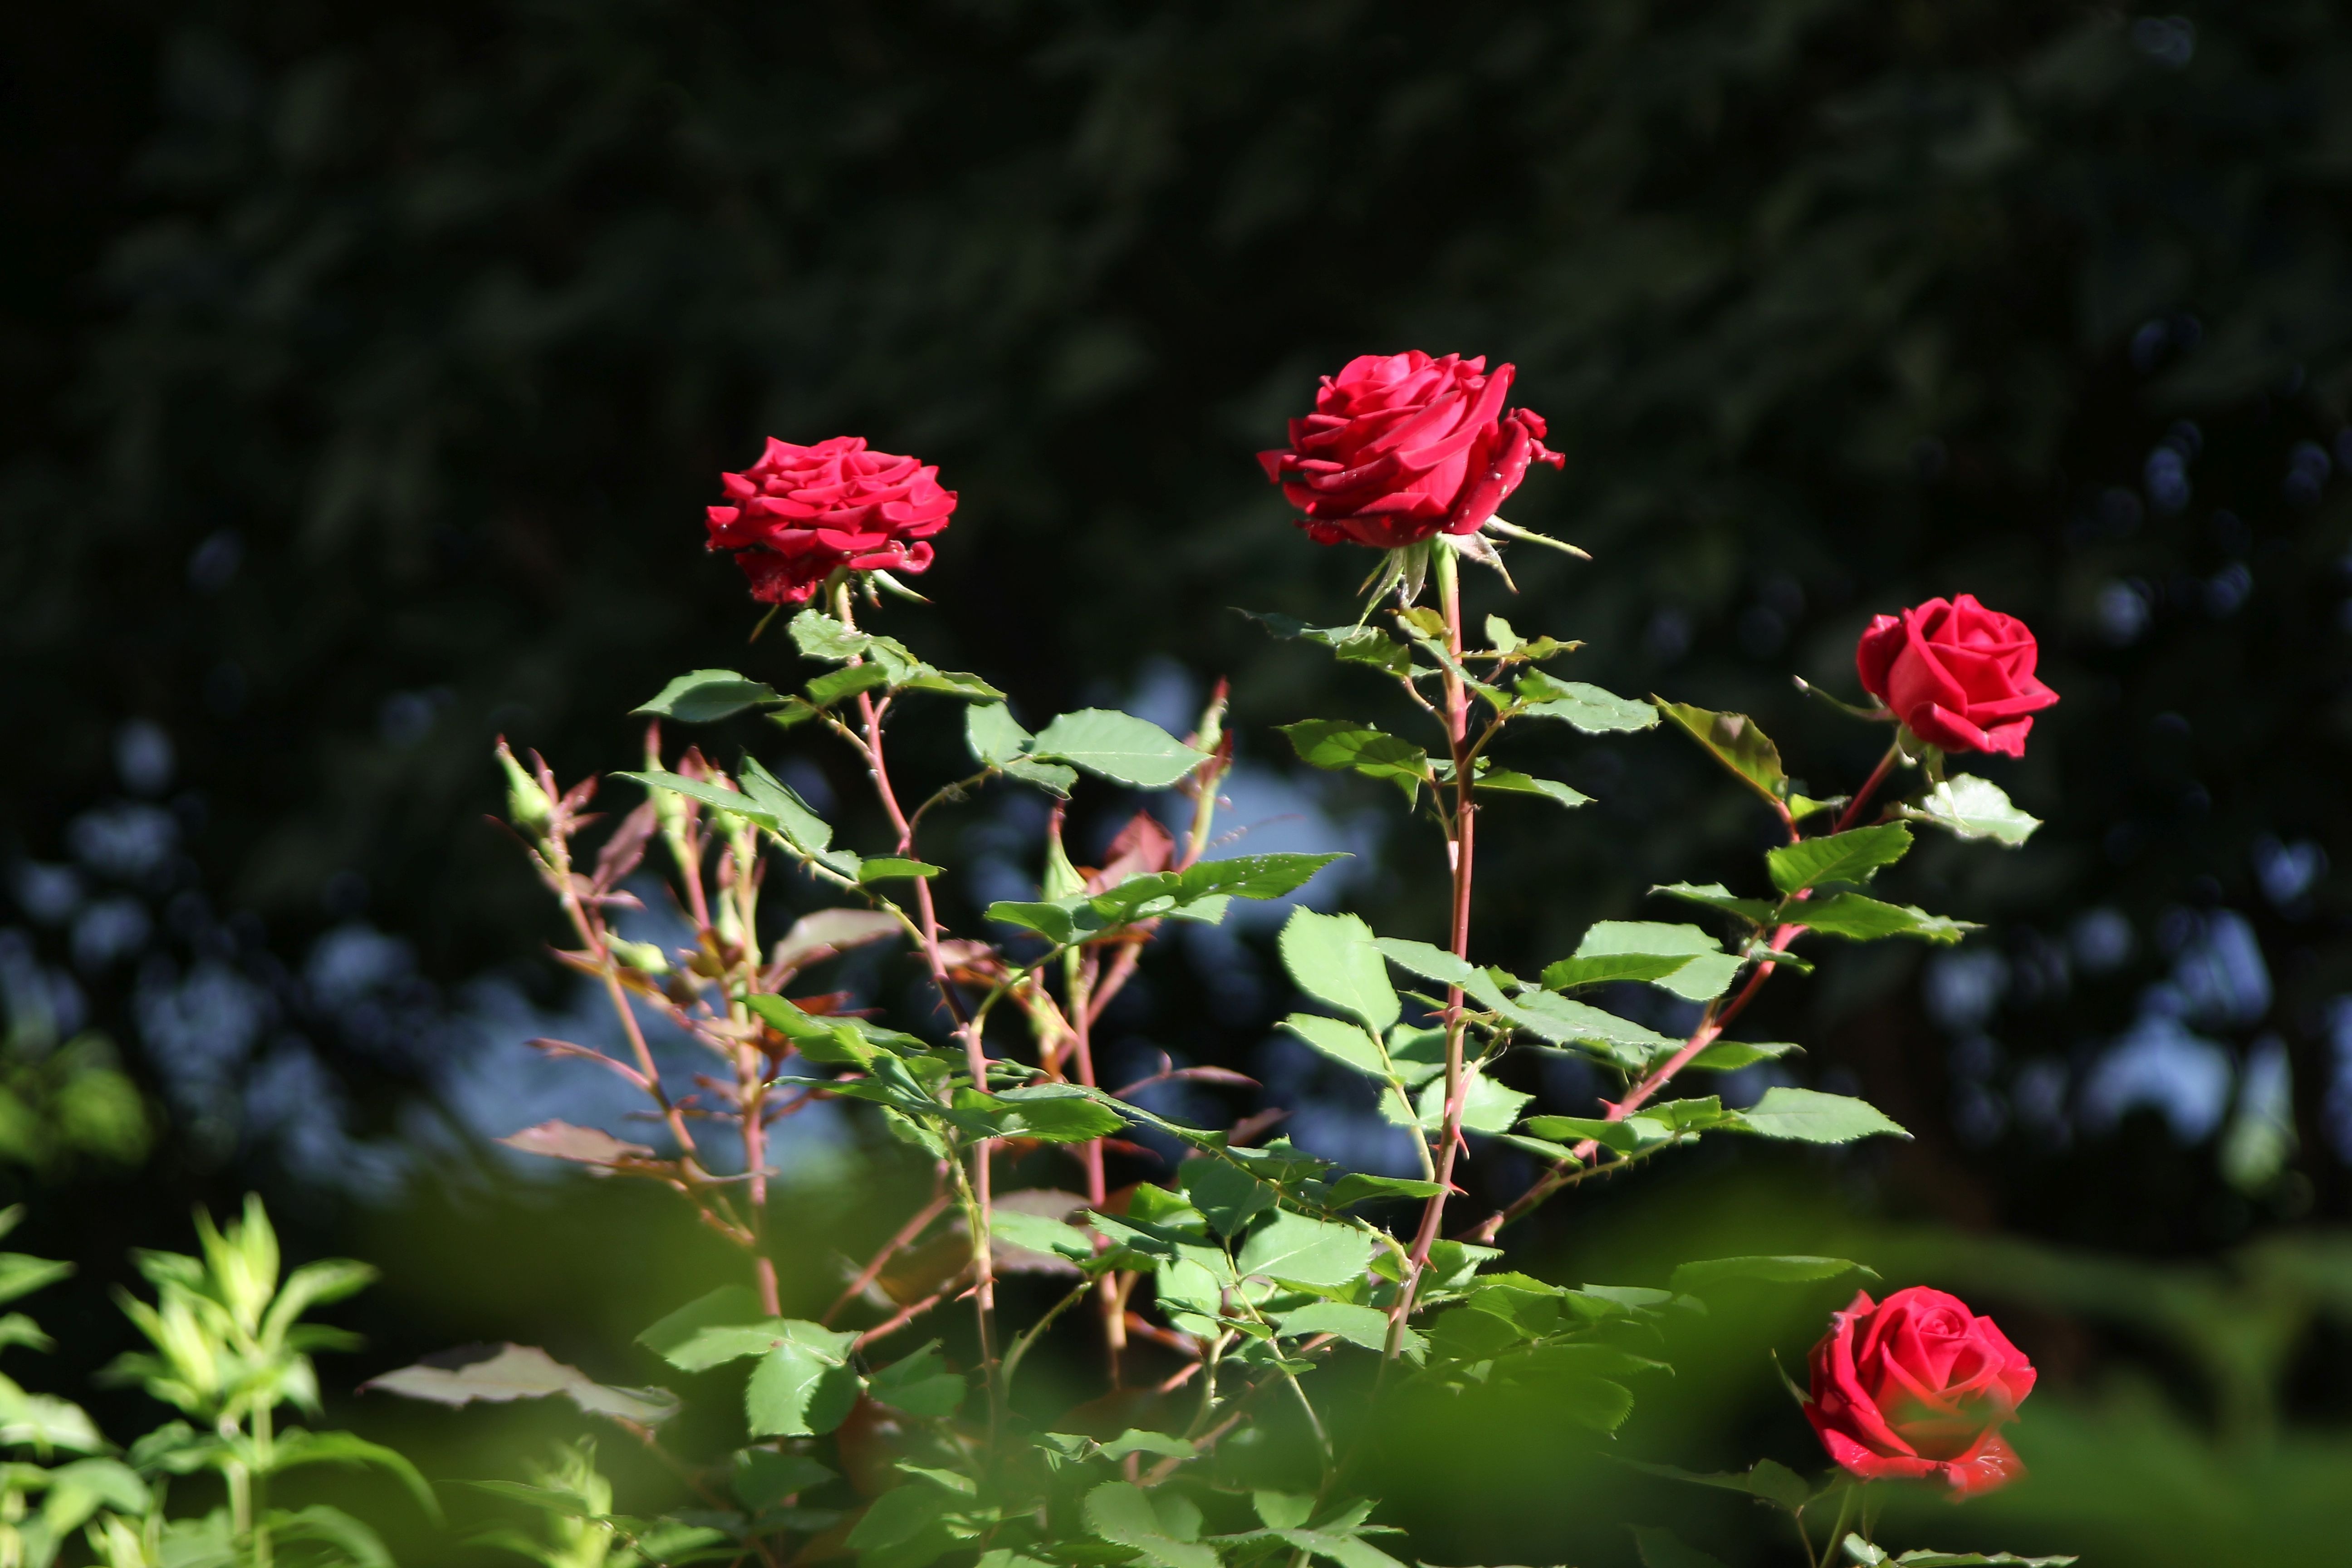
nature, blossom, plant, stem, flower, petal, bloom, floral, bouquet, rose, red, fresh, romance, romantic, botany, blooming, garden, flora, botanical, wildflower, flowers, roses, gardening, petals, stems, shrub, passion, beautiful, anniversary, valentine, macro photography, flowering plant, garden roses, rose family, land plant